Question: What color is the cat?
Tambaya: Menene launin magen?
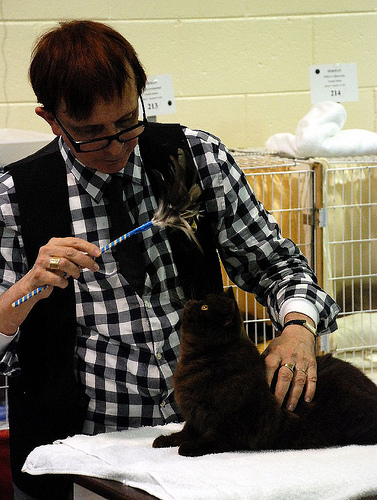
Answer: Black.
Amsa: Baƙi.